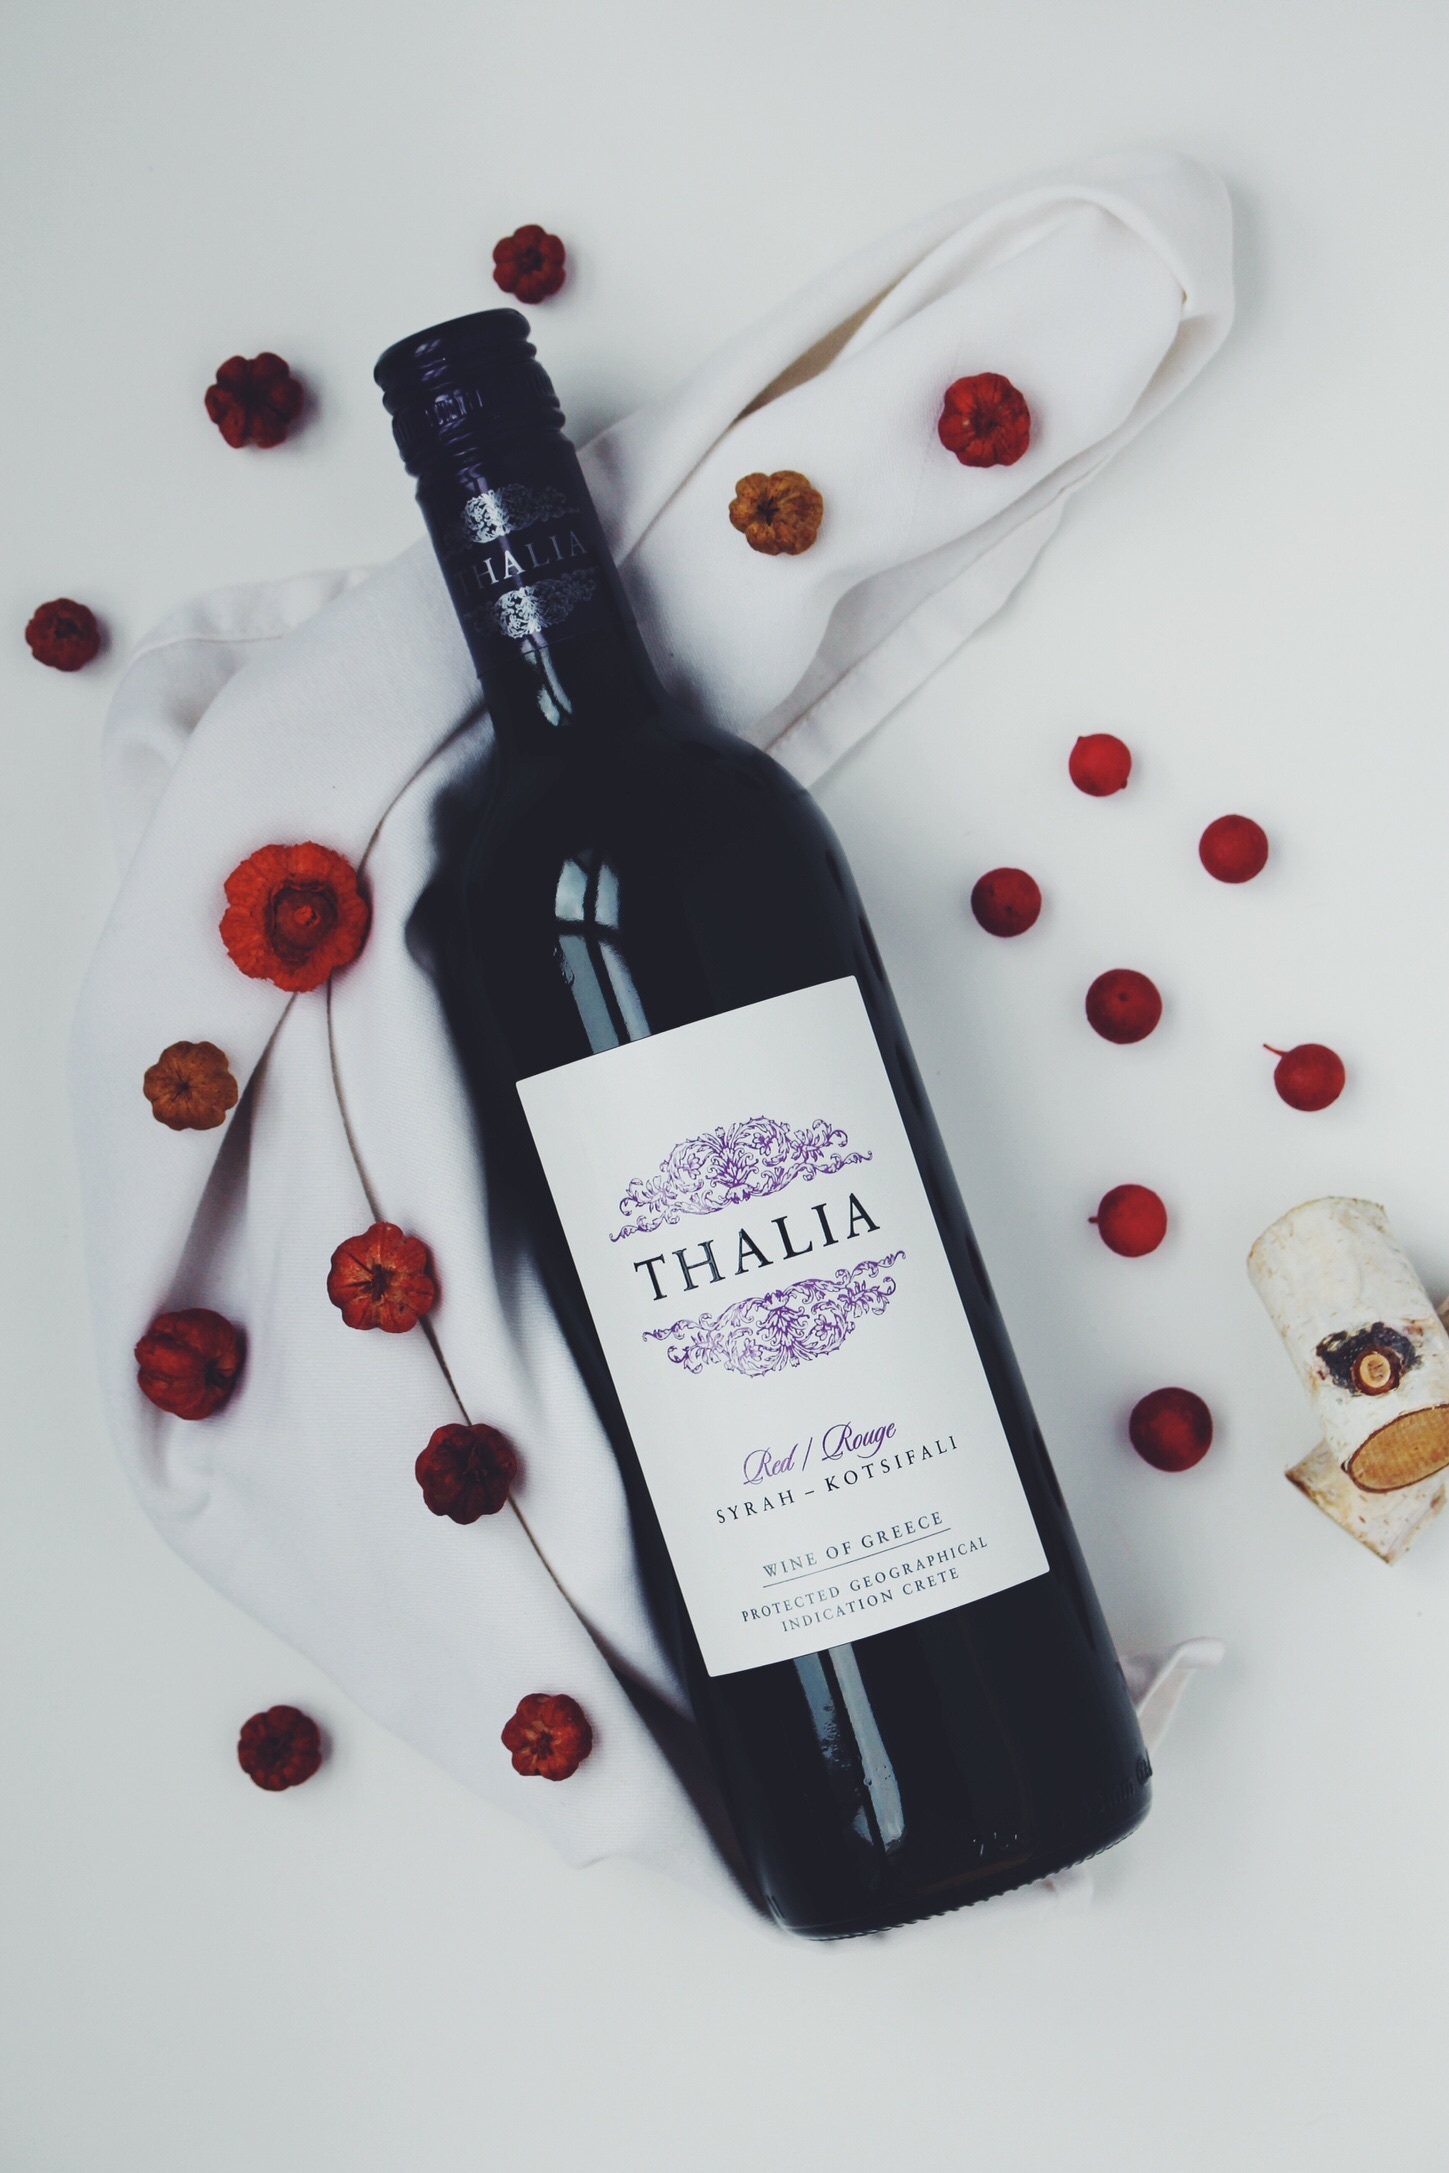
hand, wine, fruit, finger, food, red, produce, beverage, drink, bottle, red wine, nail, alcohol, wine bottle, label, cork, beauty, liqueur, flavor, sense, distilled beverage